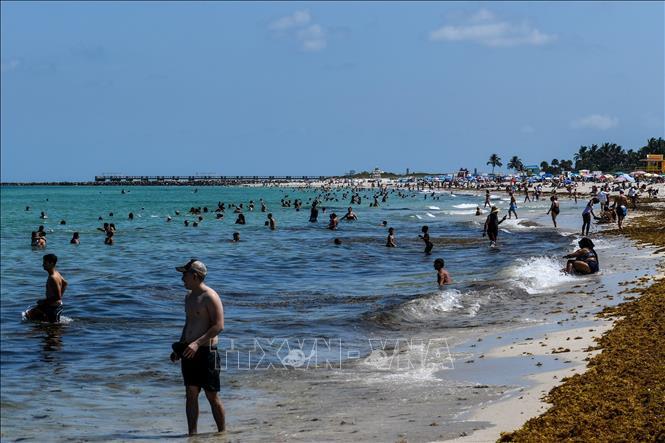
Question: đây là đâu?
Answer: đây là một bãi biển